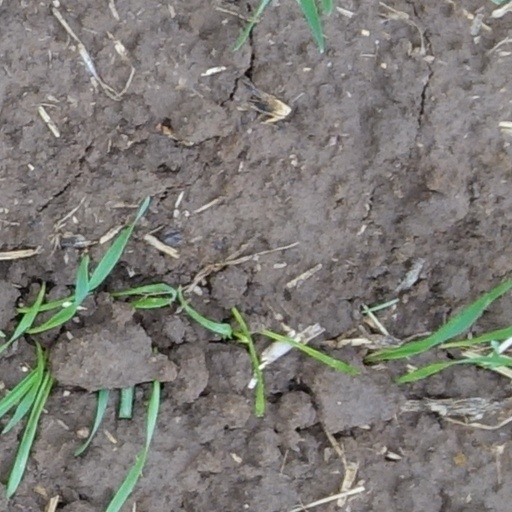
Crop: wheat